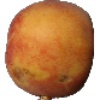
Label: Peach 1